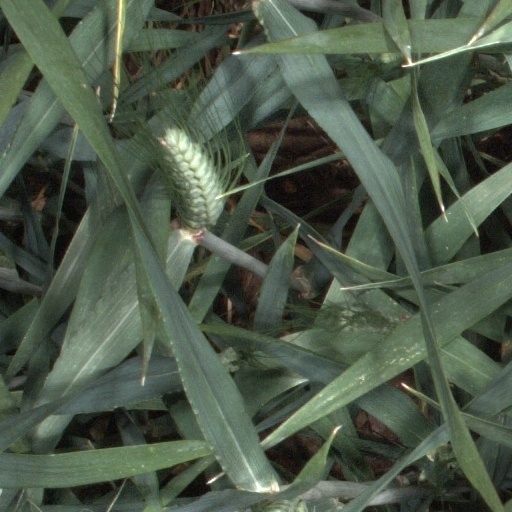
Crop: wheat